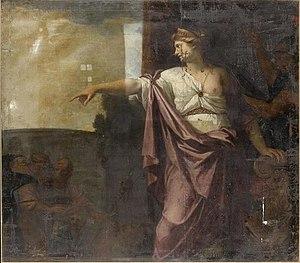
""Reine s'adressant à des soldats"", ou ""la reine de Saba appuyée sur son trône"", Nicolas Loir, musée du Louvre, n°8715."
Cet article recense les œuvres exposées au Muséum central des arts de la République, précurseur du musée du Louvre à Paris, lors de son inauguration en 1793.
Nicolas Pierre Loyr, dit aussi Nicolas Loir est un peintre et graveur français, né à Paris en 1624, et mort dans la même ville le 6 mai 1679.
Le château de Meudon, dit château royal de Meudon, palais impérial de Meudon ou Domaine national de Meudon, est un château français situé à Meudon, dans le département des Hauts-de-Seine. Il est notamment la résidence de la duchesse d'Étampes, du cardinal de Lorraine, d'Abel Servien, de Louvois ainsi que de Monseigneur, dit le Grand Dauphin, qui lui adjoint en annexe le château de Chaville. Incendié en 1795 et en 1871, le Château-Neuf, dont la démolition est un temps envisagée, est conservé pour sa majeure partie. Il est transformé à partir de 1878 en observatoire servant de réceptacle à une lunette astronomique, avant d'être rattaché à l'Observatoire de Paris en 1927.